Tavant

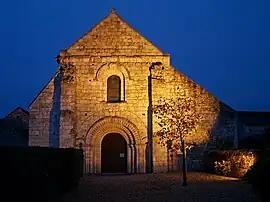
The romanesque church of Saint Nicholas, in Tavant

Tavant is a commune in the Indre-et-Loire department in central France.